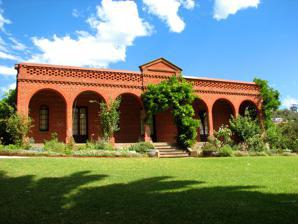
Building: Beaumont House
Country: Australia
Year built: 1851
For the Sydney building associated with women's organisations, see Beaumont House, Sydney . House in South Australia Beaumont House The rear façade of Beaumont House General information Architectural style Eclectic Romanesque - Classical Town or city Beaumont , South Australia Country Australia Coordinates 34°56′59″S 138°39′39″E / 34.94972°S 138.66083°E / -34.94972; 138.66083 Completed 1851 Client Bp . Augustus Short South Australian Heritage Register Official name 'Beaumont House', Stables, Shed and Olive Grove Designated 24 July 1980 Reference no. 10752 Beaumont House , occasionally known as Claremont , is an eclectic Romanesque - Classical brick residence located at 631 Glynburn Road in Beaumont , South Australia . Beaumont House was constructed for Augustus Short , the first Anglican bishop of Adelaide and founder of St Peter's Cathedral . It was constructed on land initially owned by Sir Samuel Davenport , a wealthy Adelaide landlord . Following Short's move back to England , Davenport purchased the house—the second of five eventual owners. Following three sales between 1907 and 1911, the house was then transferred to the National Trust of South Australia in 1968 and has been listed on the South Australian Heritage Register since 24 July 1980. History Further information: History of Burnside The suburb of Beaumont , in the City of Burnside , was founded as a purpose-built village by Sir Samuel Davenport in 1848. The location of Beaumont to Adelaide, a rapidly developing settlement at the time, made land in the area extremely expensive. Although Adelaide as a new settlement was prospering during the mid-19th century, still very few people could afford the exclusivity of Beaumont. Bishop Augustus Short moved from England to Adelaide after the Archbishop of Canterbury offered him the choice of moving to Newcastle —on the coast of New South Wales —or Adelaide, both recently established dioceses . He chose the latter, and was consecrated at Westminster Abbey on St Peter's Day, 29 June 1847. He arrived in Adelaide by ship on 28 December 1847. Construction 1847 portrait painting of Bishop Augustus Short. Short expressed his interest in residing in Beaumont, and was wealthy enough to buy a large allotment of land off the current landowner, Davenport. Between 1849 and 1851, he had Beaumont House designed and built on a large allotment at the end of Glynburn Road, a major road which serviced the suburb of Beaumont, and linked to more major roads running west into the city of Adelaide along the Adelaide Plains . The Beaumont House estate was given the name 'Claremont' by Short. The location, in the foothills of the Mount Lofty Ranges , was chosen to catch the cool breezes coming from the sea across the Adelaide Plains. Bishop Short and his family moved into the house later in 1851, and resided there until Bishop's Court, North Adelaide , was ready to be occupied in 1856. During the same year, Sir Samuel Davenport purchased the house and land from Bishop Short and lived in 'The Lodge', a small cottage at the entrance to what became the driveway to Beaumont House, until Short vacated Claremont. : page:44 Bishop Short later founded St Peter's Cathedral , an Anglican church, in 1869. However, a combination of declining health and disagreements of opinions over the next thirteen years saw him resign his precedence as bishop in 1872 and then as head of the diocese in 1881. He returned to England on 7 January 1882. At the time, the Claremont estate was valued at £ 8200. : page:49 Sir Samuel Davenport at Beaumont House during 1880. A cultivator of olives , Davenport had planted a limited number of olives around Beaumont House in 1852 after he purchased the land the year before. Davenport later expanded his groves by replanting trees and cuttings from Beaumont both in other areas of the allotment and at some of his other properties in the Adelaide Hills . He also planted mulberry trees for producing silk on the estate grounds. Davenport resided in Beaumont House until his death on 3 September 1906; his wife having predeceased him on 6 February 1902, and they had no children. He left his estate mainly to his nephew Howard Davenport after his death, and both Houses of Parliament in South Australia adjourned for his funeral in tribute to his legacy. In 1907 the estate was sold to a new owner, Major Vincent, who made extensive alterations to the house. It was then bought by a third owner in five years, Mr Bennet, in 1911. Upon his death the house was passed on to his widow. Beaumont House was then transferred to the National Trust of South Australia by Bennet's widow, who had remarried, and her new partner on 24 August 1968. Architecture and alterations Originally a five-bedroom residence, the Beaumont House estate has been expanded greatly. Most of the structural expansion took place between 1907 and 1911, when Maj. Vincent owned it; it has not been expanded or notably altered at all since being donated to the National Trust. The estate is strongly reminiscent of Romanesque architecture , mainly due to alterations made to the house and grounds by Davenport. A member of the National Trust, the current owner of Beaumont House, explains how Davenport's travels influenced his styles: Samuel Davenport was a great world traveller. He was very much involved in the world exposition movement. Every two years there were big world expos happening in different cities around the world. And he would travel to every one of these expos...I'm sure that the influences that he picked up in all of his travels are reflected here in Beaumont House. The olive groves are no longer cultivated on the grounds of Beaumont House, but other notable additions by Davenport to the Romanesque style still remain. The house is occasionally described as ' Mediterranean ', mostly due to the red Tuscan -styled roof , the olive groves and pillared exterior. See also South Australia portal Architecture portal List of historic houses in South Australia National Trust of South Australia References